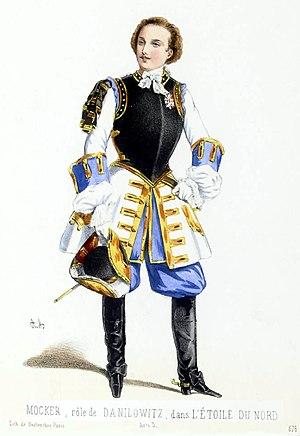
Mocker, rôle de Danilowitz, dans L ' étoile du nord , acte 3 (lithographie d'Alexandre Lacauchie)
L'Étoile du Nord est un opéra-comique en trois actes de Giacomo Meyerbeer, sur un livret d'Eugène Scribe. Créée le 16 février 1854 à l'Opéra-Comique de Paris sous la direction de Théophile Tilmant, l'œuvre est une refonte du singspiel Ein Feldlager in Schlesien que Meyerbeer avait composé en 1844 pour l’inauguration du Théâtre royal de Berlin. Le succès remporté à la création est considérable et la 100ème représentation est donnée seulement un an plus tard. A l’instar des autres ouvrages lyriques du compositeur, L'Étoile du Nord sombrera néanmoins dans l’oubli et, des six opéras composés pour Paris, c’est sans doute celui qui est le moins représenté désormais.
Ernest Mocker, né Toussaint Eugène Ernest Mocker, est un ténor et metteur en scène français, né le 16 juillet 1811 à Lyon et mort le 3 octobre 1895 à Brunoy.